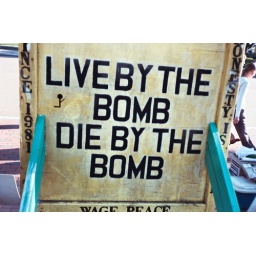
in front of the white house